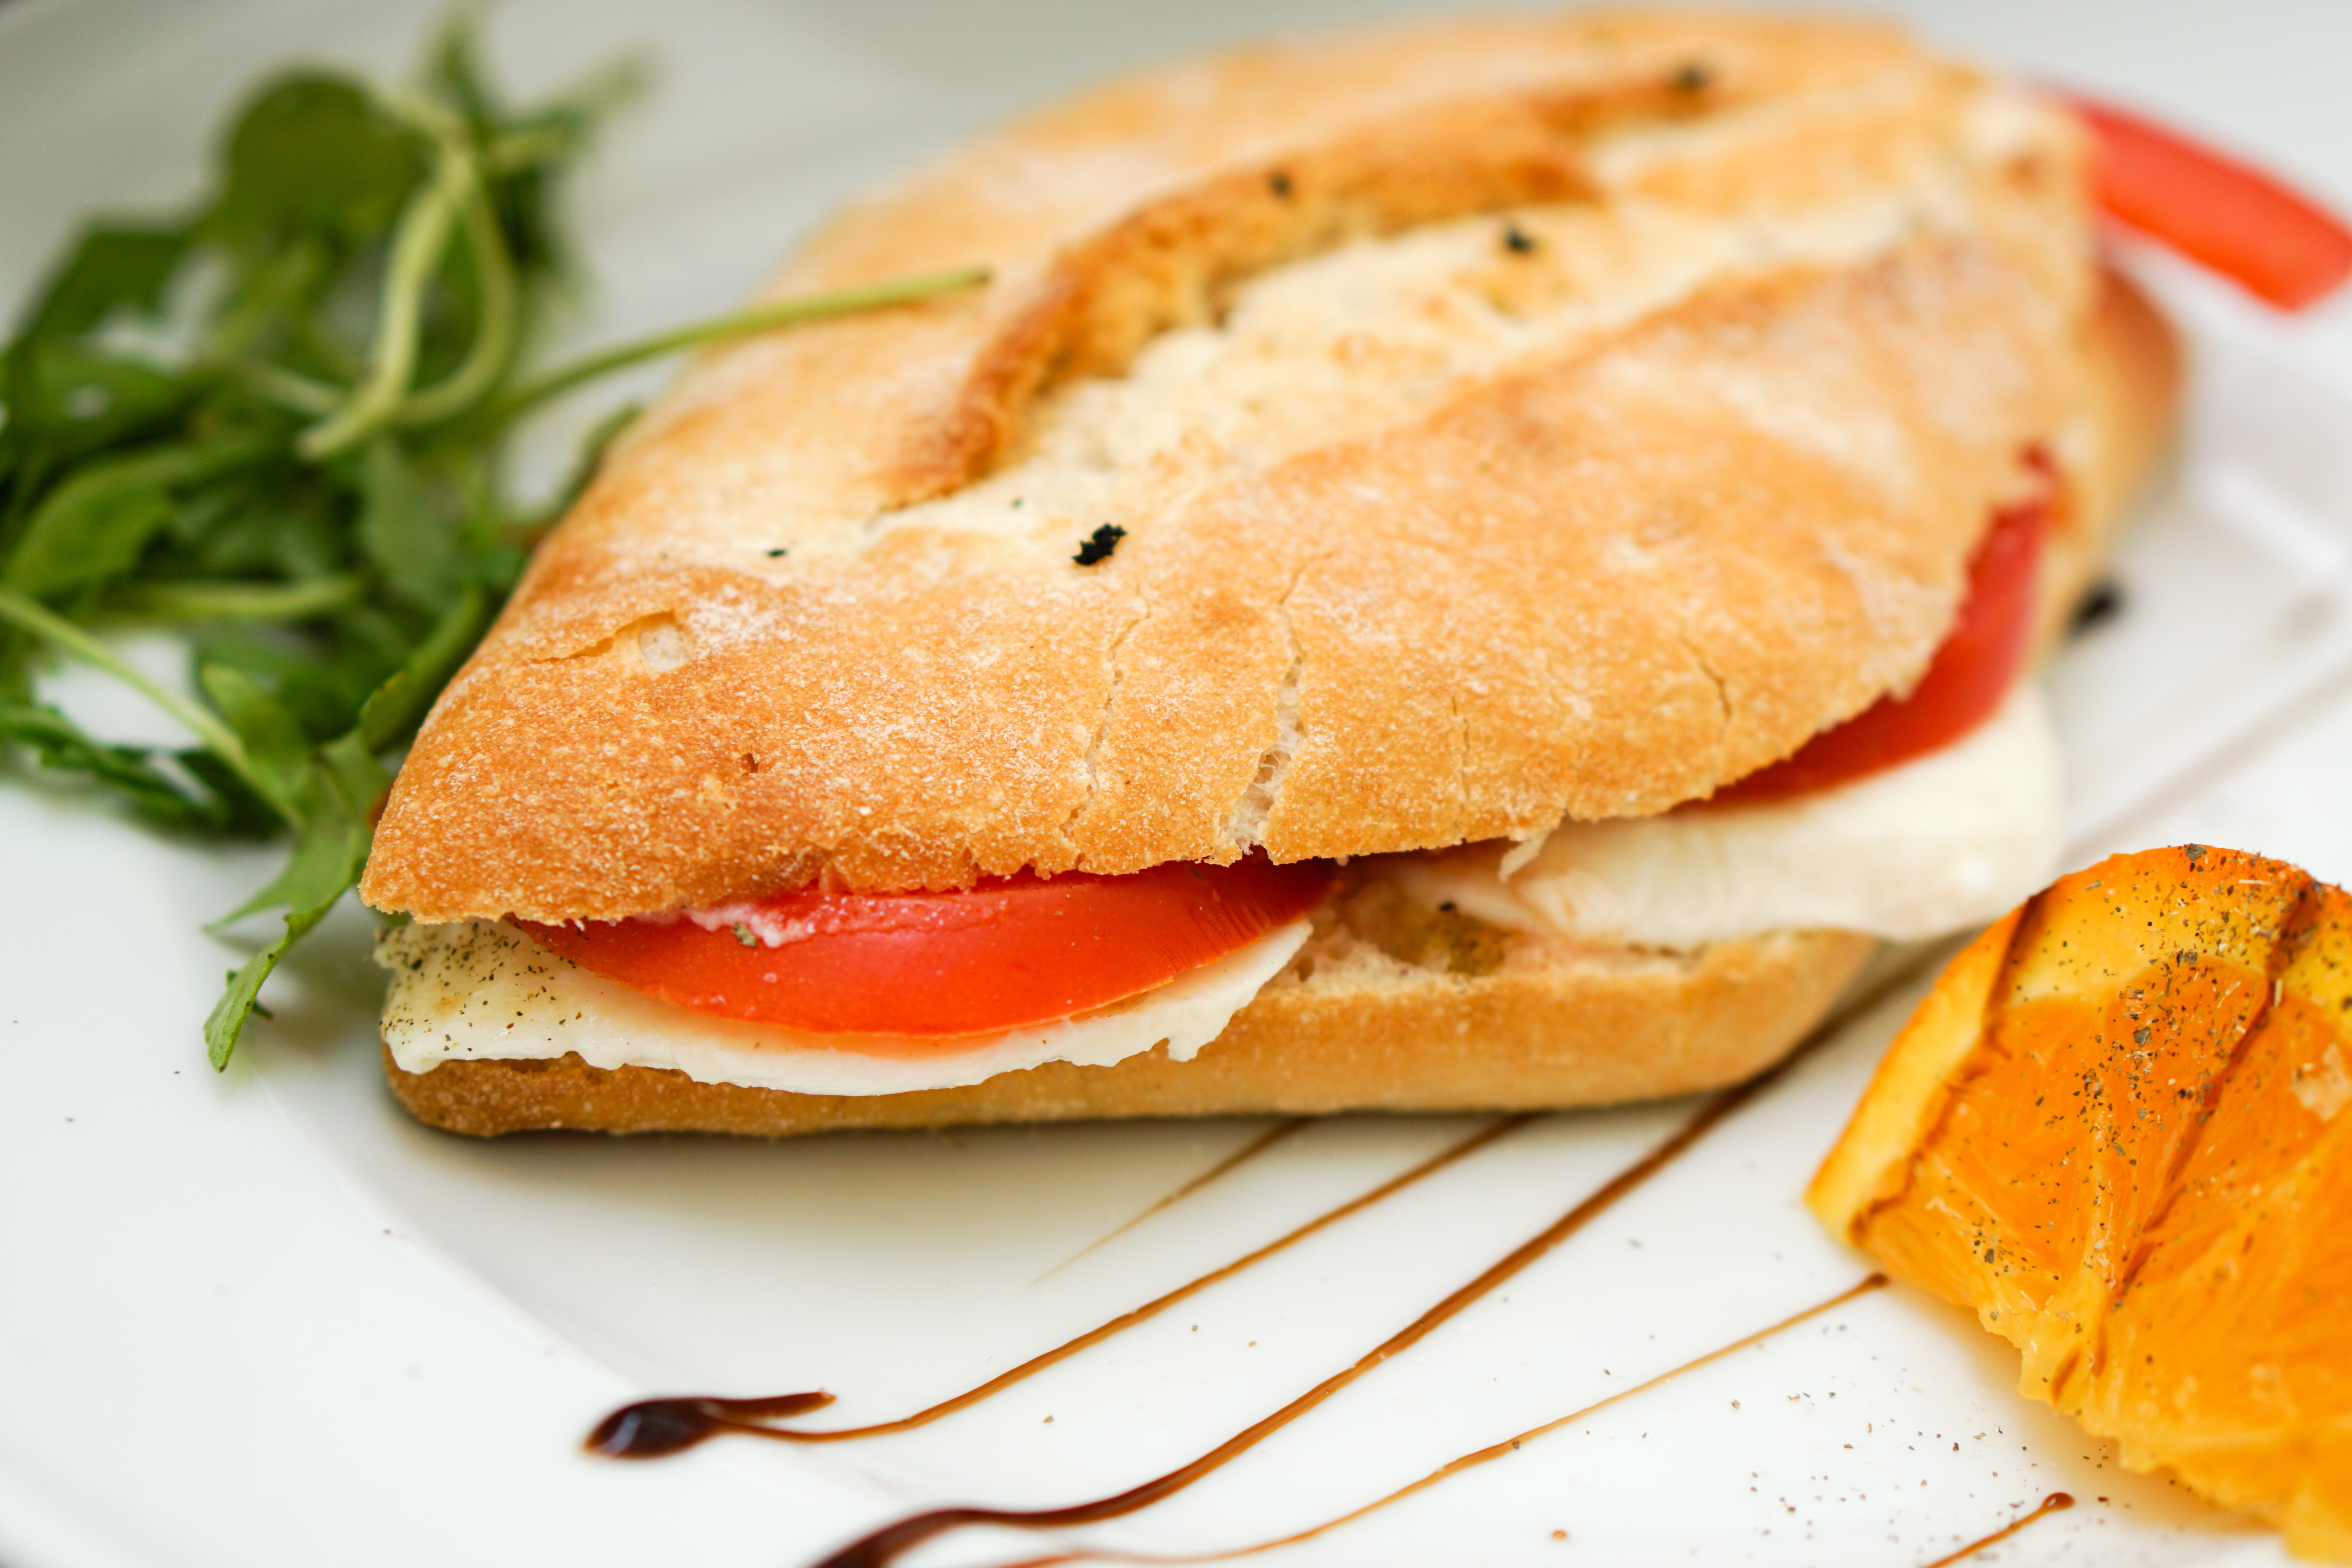
orange, dish, meal, food, produce, breakfast, eat, meat, lunch, cuisine, delicious, bread, rocket, sandwich, cut, panini, nutrition, tasty, tomatoes, ciabatta, frisch, enjoy, mozzarella, appetizing, simply, junk food, appetite, bruschetta, balsamic vinegar, smoked salmon, breakfast sandwich, ham and cheese sandwich